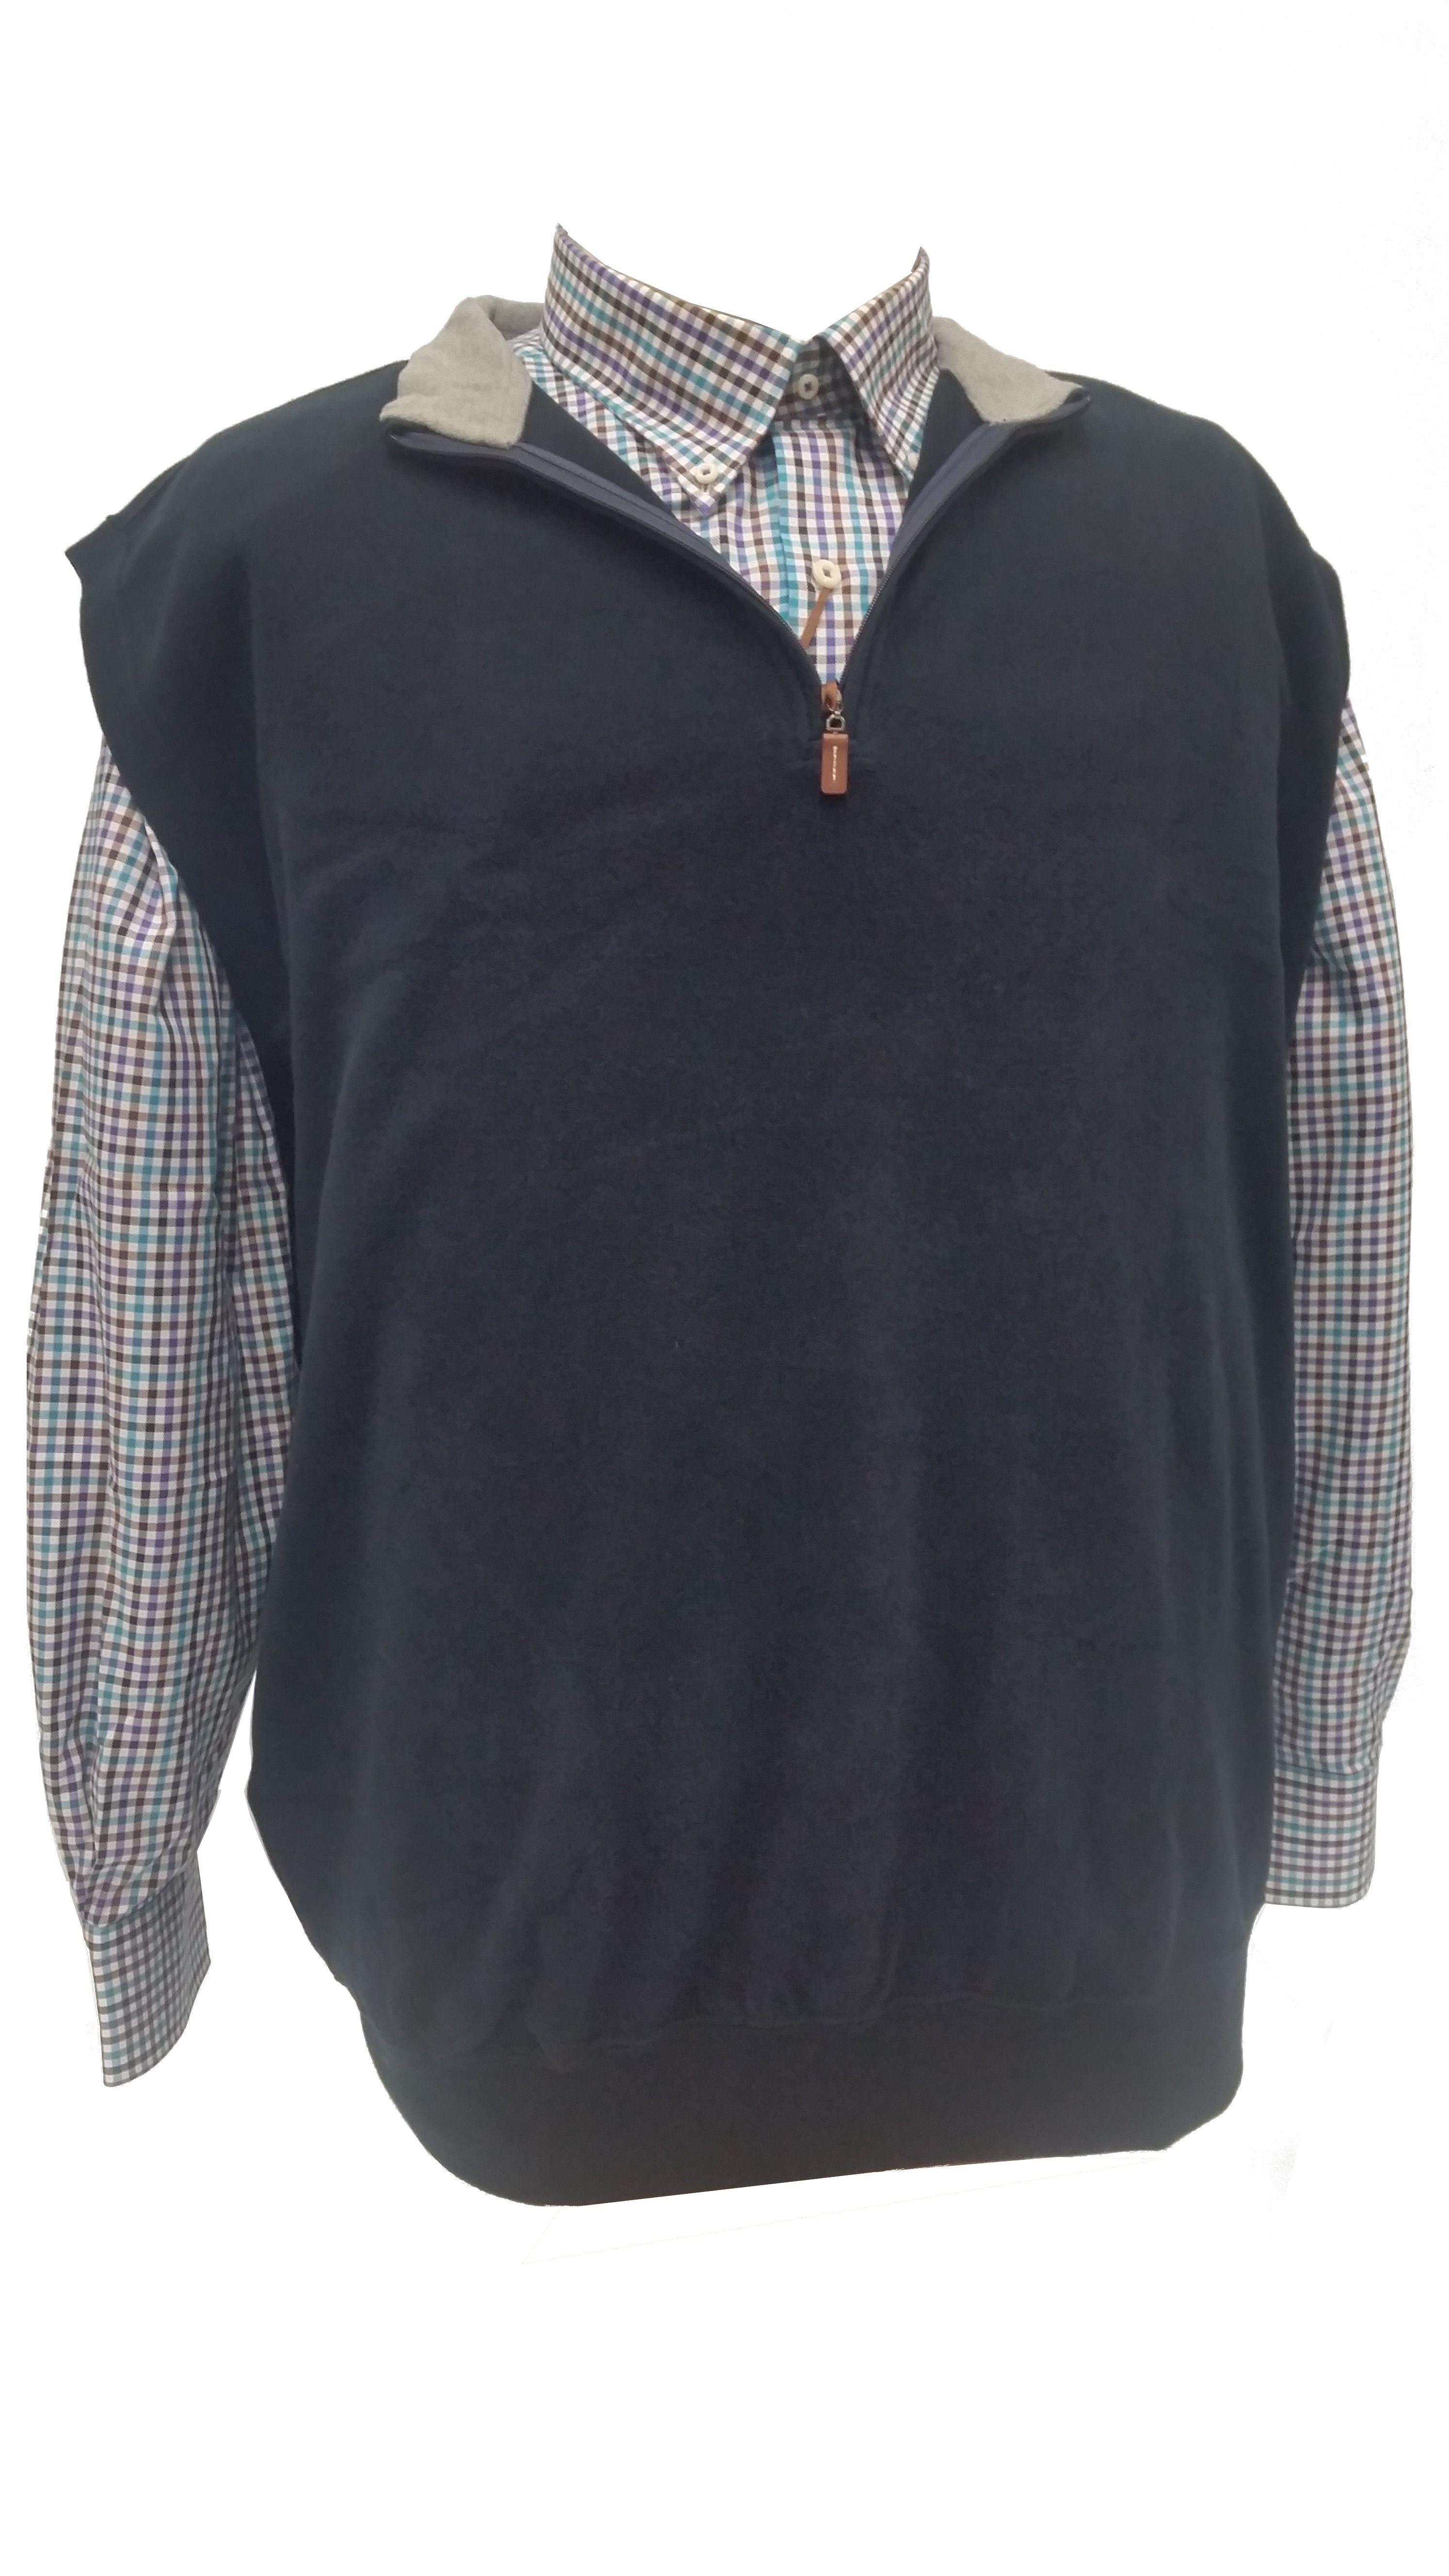
male, pattern, fashion, clothing, black, outerwear, shirt, denim, collar, textile, design, neck, pocket, vest, blouse, sleeve, t shirt, dress shirt